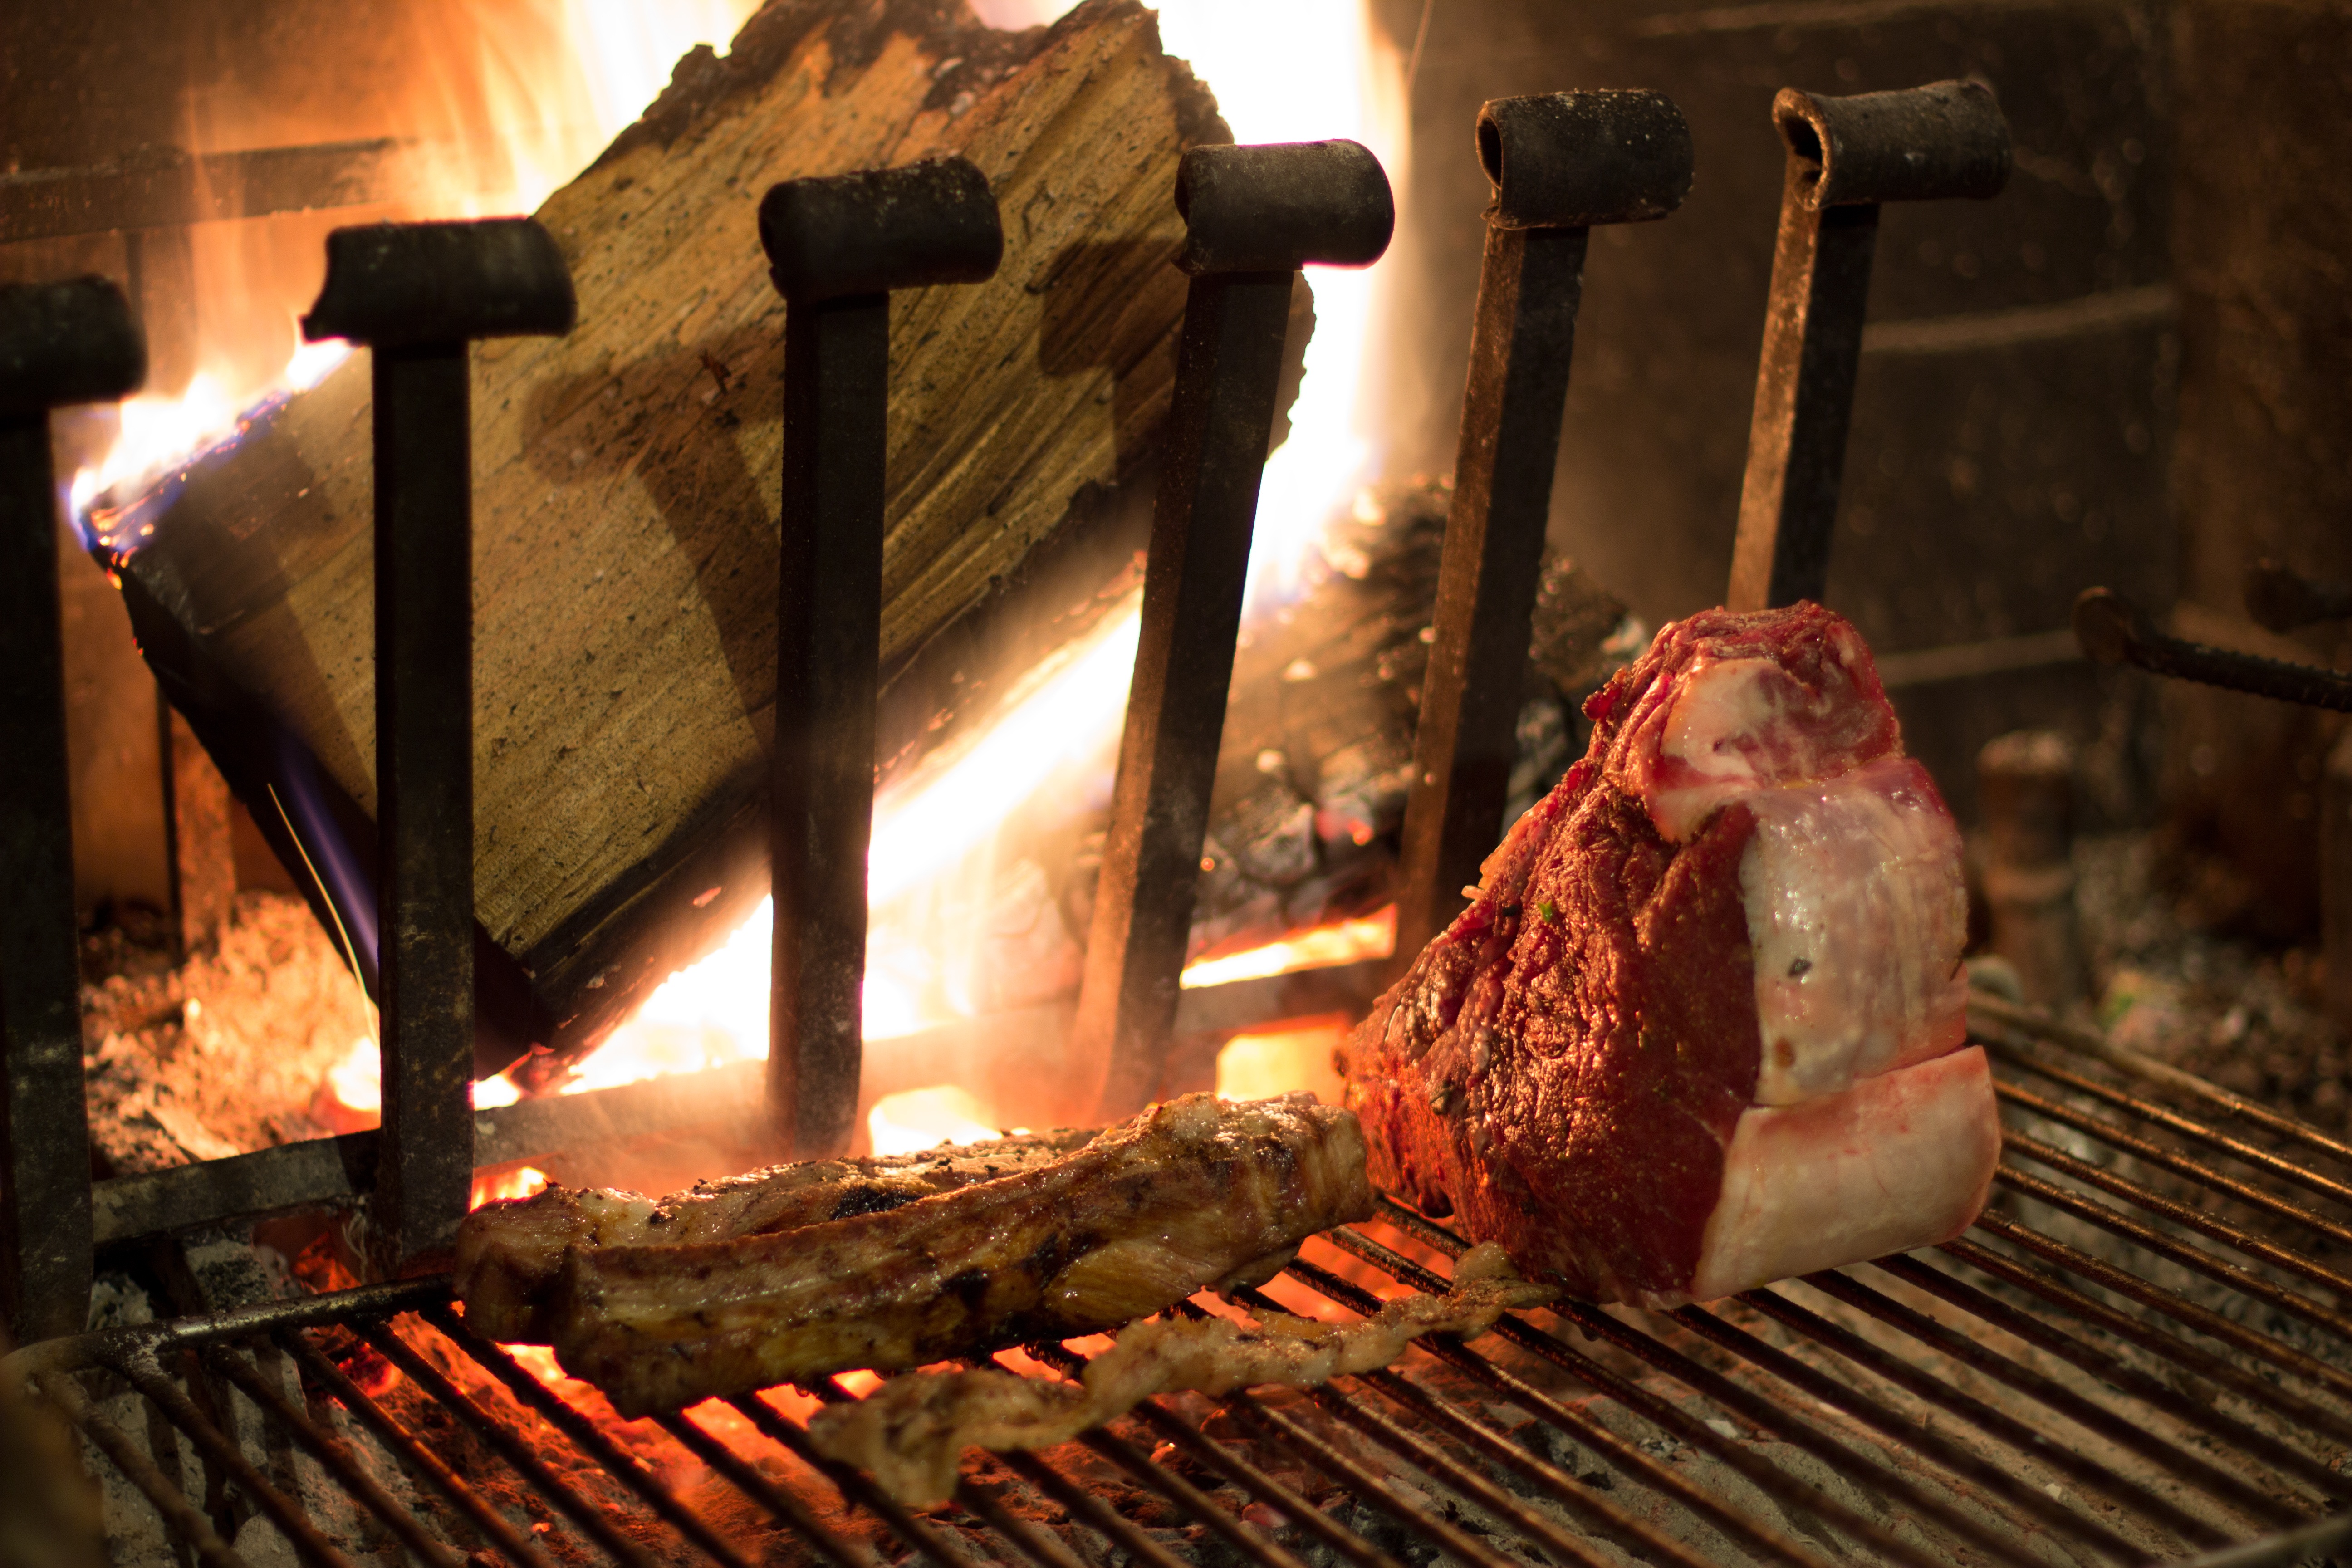
wood, food, kitchen, barbeque, tuscany, meat, beef, steak, grid, rib, rosemary, grilling, barbecue grill, fiorentina, outdoor grill